State Bank of Hammond Building

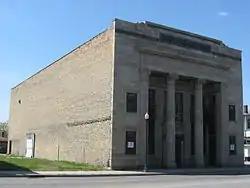
State Bank of Hammond Building, April 2012

State Bank of Hammond Building is a historic bank building located at 5444-5446 Calumet Avenue in Hammond, Lake County, Indiana. It was built in 1927, and was designed by Chicago architects Vitzthum & Burns. It is a two-story, Classical Revival style brick, concrete, and steel building on a full basement. The front facade is faced in terra cotta and features a colossal entry portico with two engaged square columns and two fluted round columns. The Northern States Life Insurance Company ceased operation in 1931, and the building subsequently housed the Calumet State Bank from 1933 until 1935, and later a license bureau and other retail and office uses.